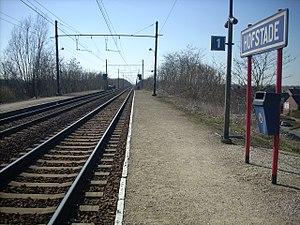
La gare de Hofstade est une gare ferroviaire belge de la ligne 27B de Weerde à Malines-Nekkerspoel située à Hofstade, sur la commune de Zemst, dans la province du Brabant flamand, en Région flamande.
La ligne S7 du RER bruxellois, plus simplement nommée S7, est une ligne de train de l'offre ferroviaire suburbaine à Bruxelles, composante du projet Réseau express régional bruxellois, elle contourne le centre de Bruxelles sur un axe Sud-Nord : Hal - Merode - Malines via Hofstade.